Grace Mary Crowfoot

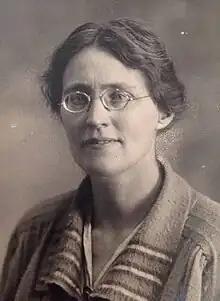

Grace Mary Crowfoot (' Hood; 1879–1957) was a British archaeologist and a pioneer in the study of archaeological textiles. During a long and active life Molly—as she was always known to friends, family and close colleagues—worked on a wide variety of textiles from North Africa, the Middle East, Europe and the British Isles. Returning to England in the mid-1930s after more than three decades spent in Egypt, Sudan and Palestine, Crowfoot co-authored a 1942 article on the "Tunic of Tutankhamun" and published short reports about textiles from the nearby Anglo-Saxon ship burial at Sutton Hoo (1951-1952) in Suffolk.